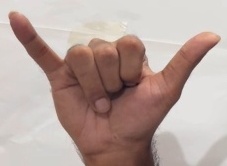
ASL sign: Y